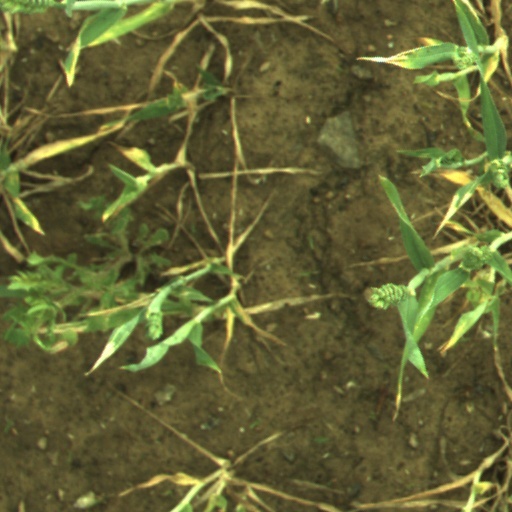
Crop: wheat